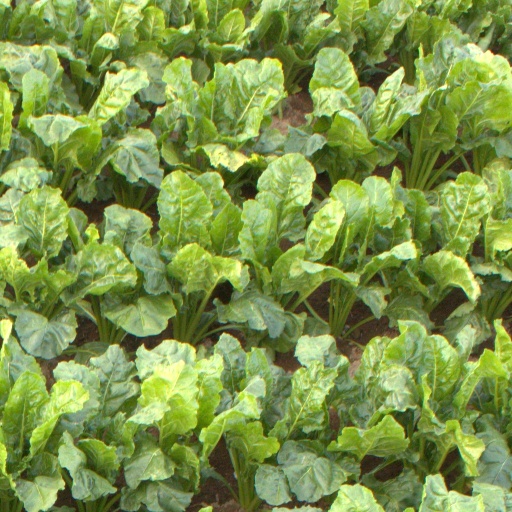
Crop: sugar beet